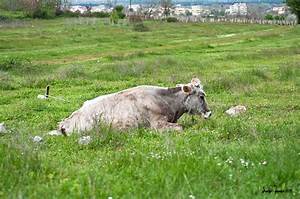
Label: mucca